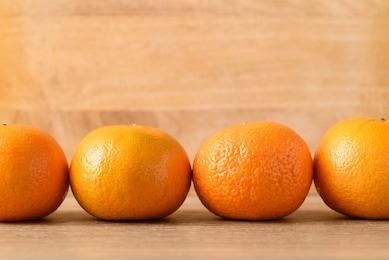
Label: mandarine